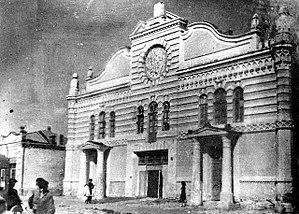
Le Ghetto de Babrouïsk est un ghetto juif de la Seconde Guerre mondiale, c'est-à-dire un lieu de résidence forcé des juifs de la ville de Babrouïsk. Il constitue une des étapes du processus appelé Shoah ou Holocauste, visant à l'extermination des Juifs par les forces armées du Troisième Reich, pendant l'occupation des territoires de la Biélorussie soviétique durant la Seconde Guerre mondiale.